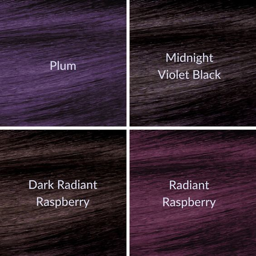
which hair color would you try ? our popular long - lasting formula is now available in new trendy shades